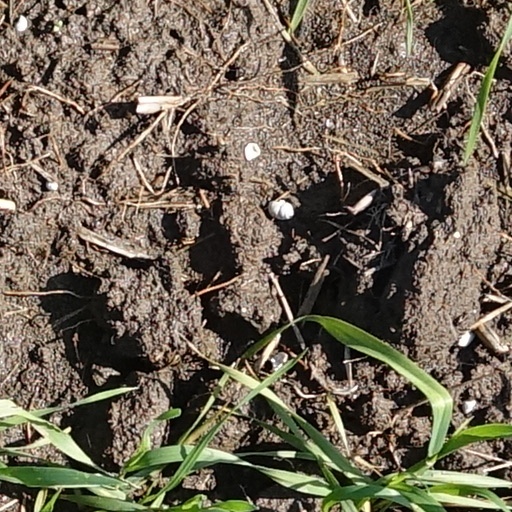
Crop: wheat